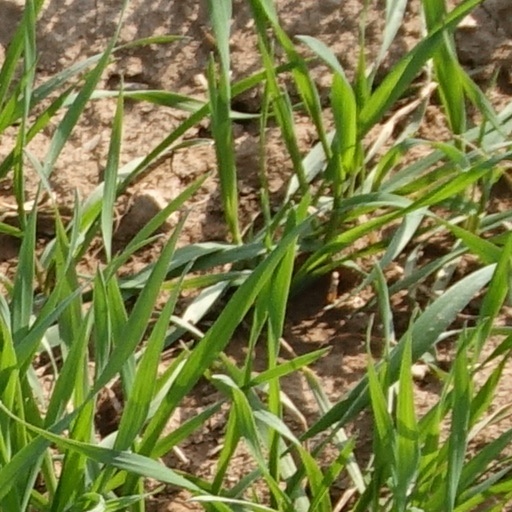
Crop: wheat